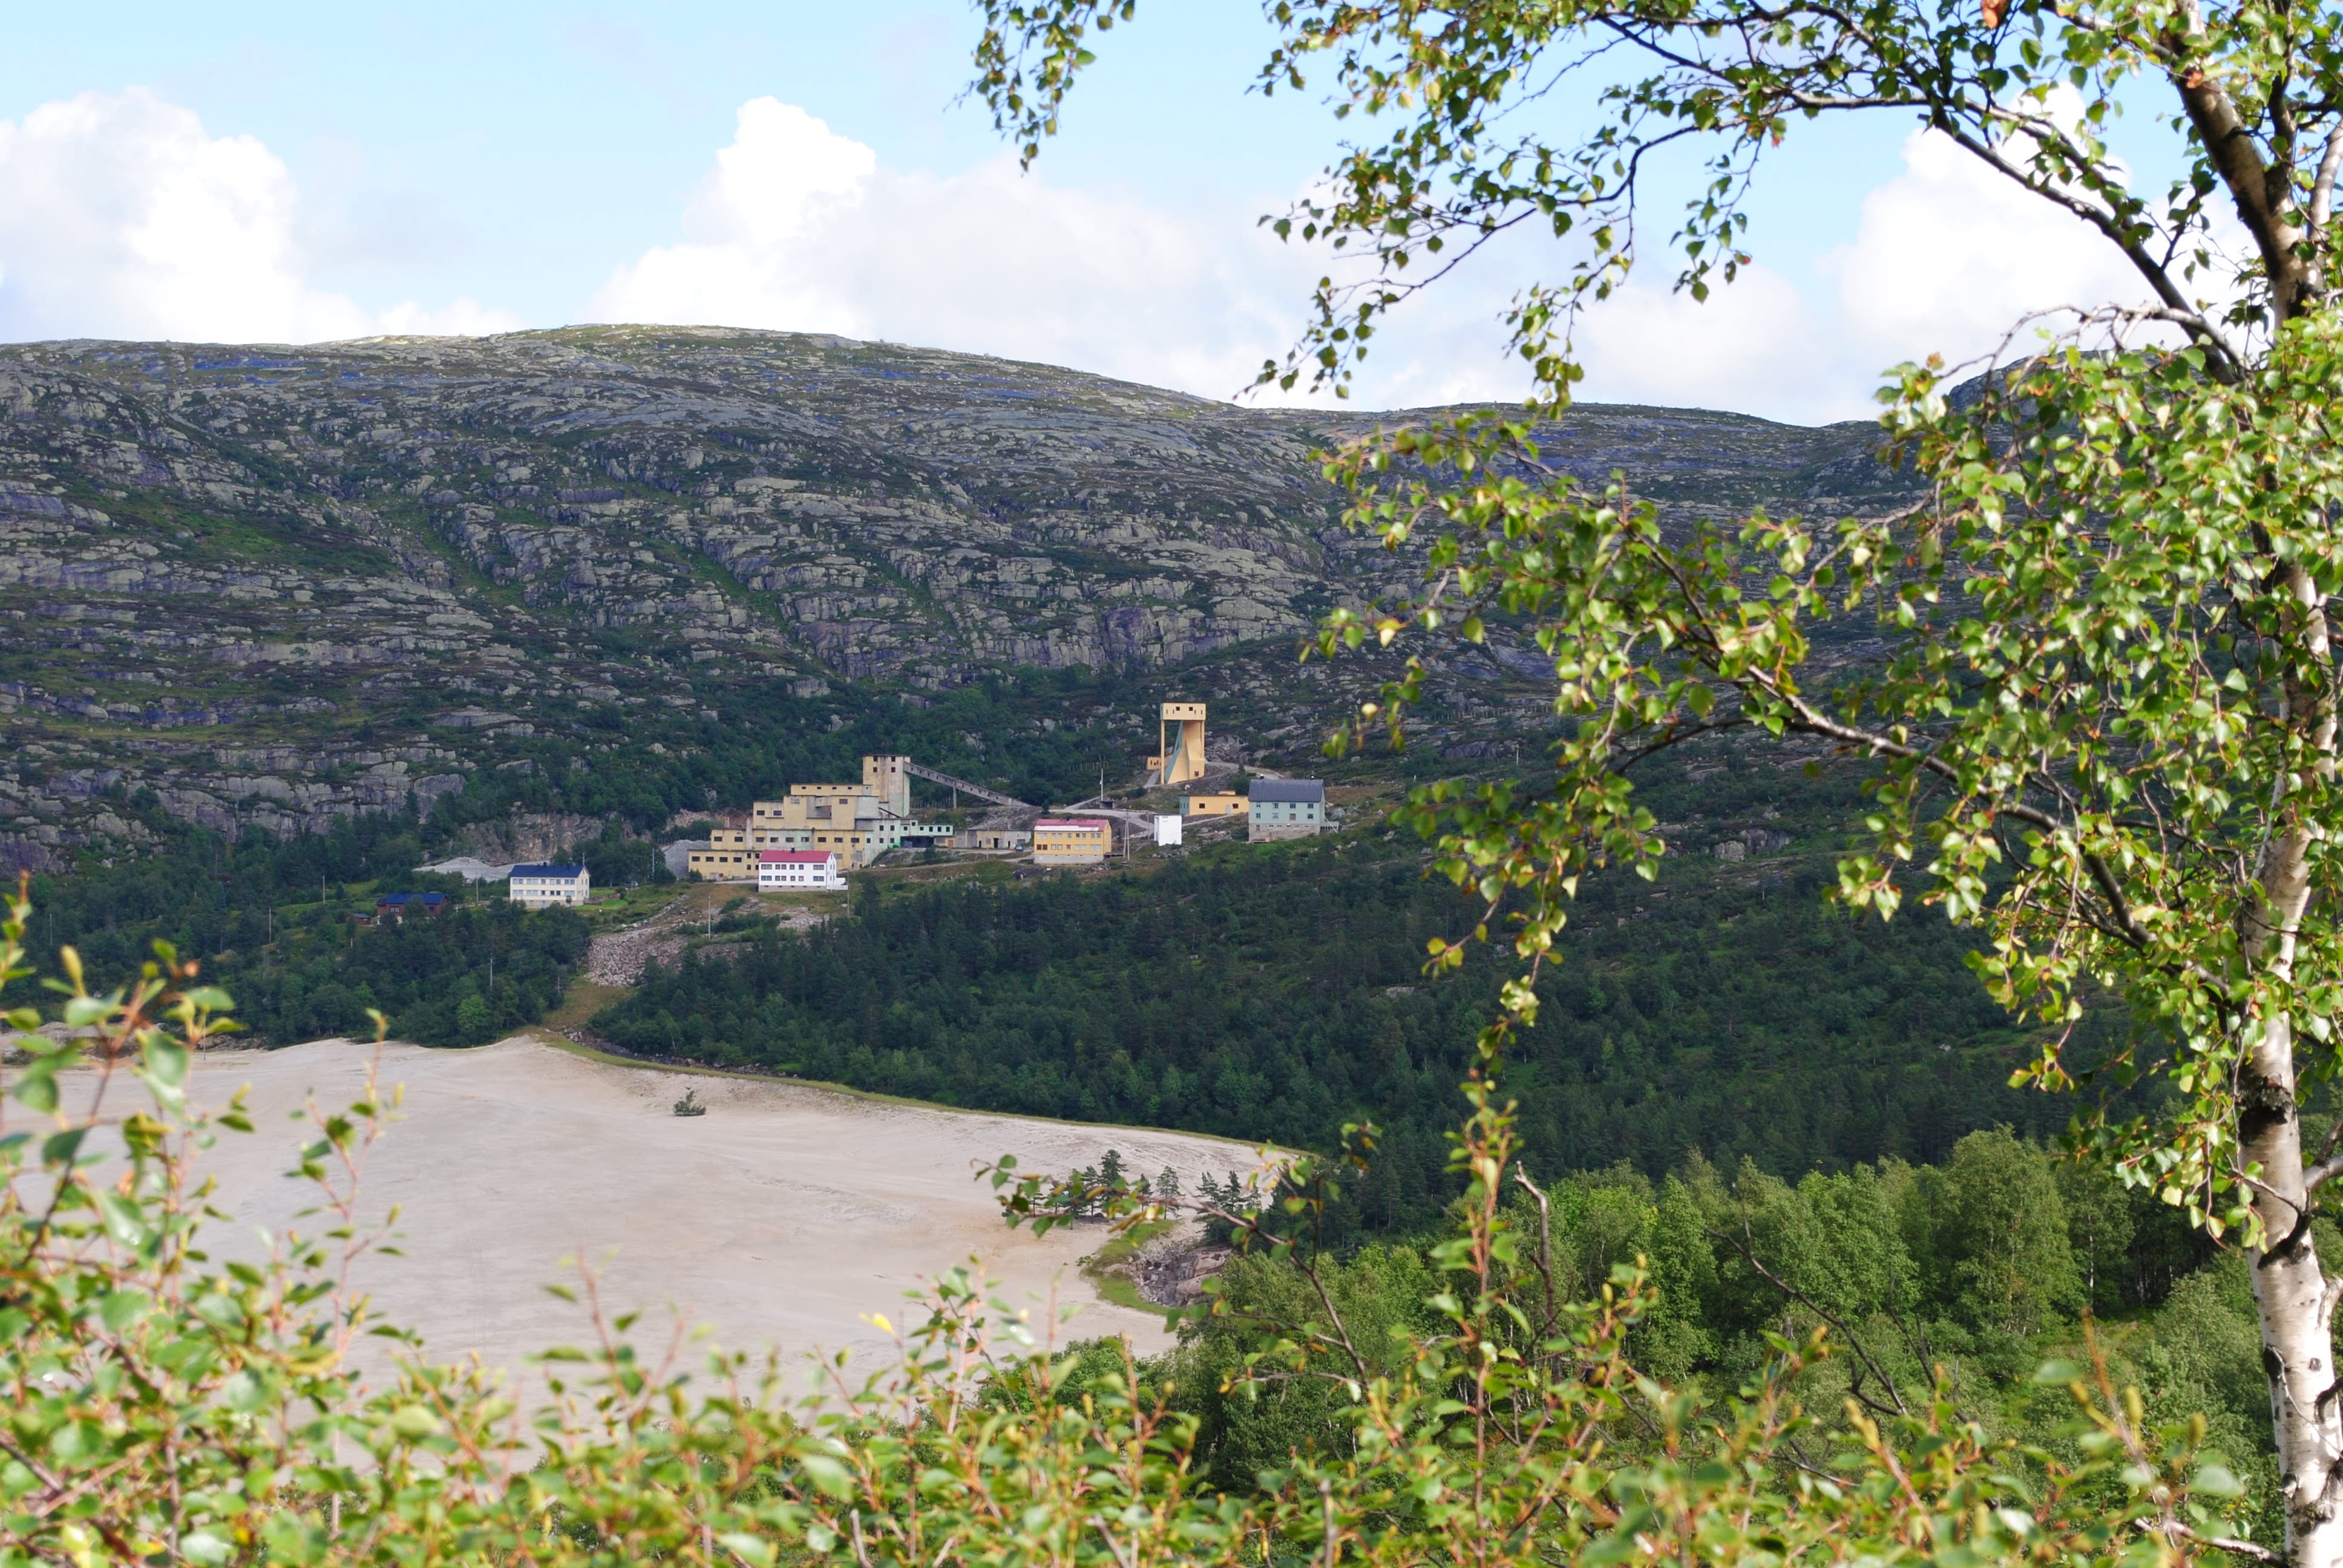
trail, meadow, lake, valley, ridge, mine, ecosystem, norway, mining, nature reserve, molybdenum